Jenny Dufau

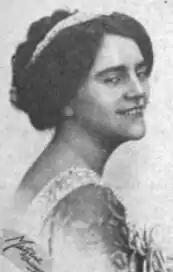
Jenny Dufau, from a 1916 publication.

Jenny Dufau (18 July 1878 – 29 August 1924) was an opera singer born in Germany who found her success in Chicago.